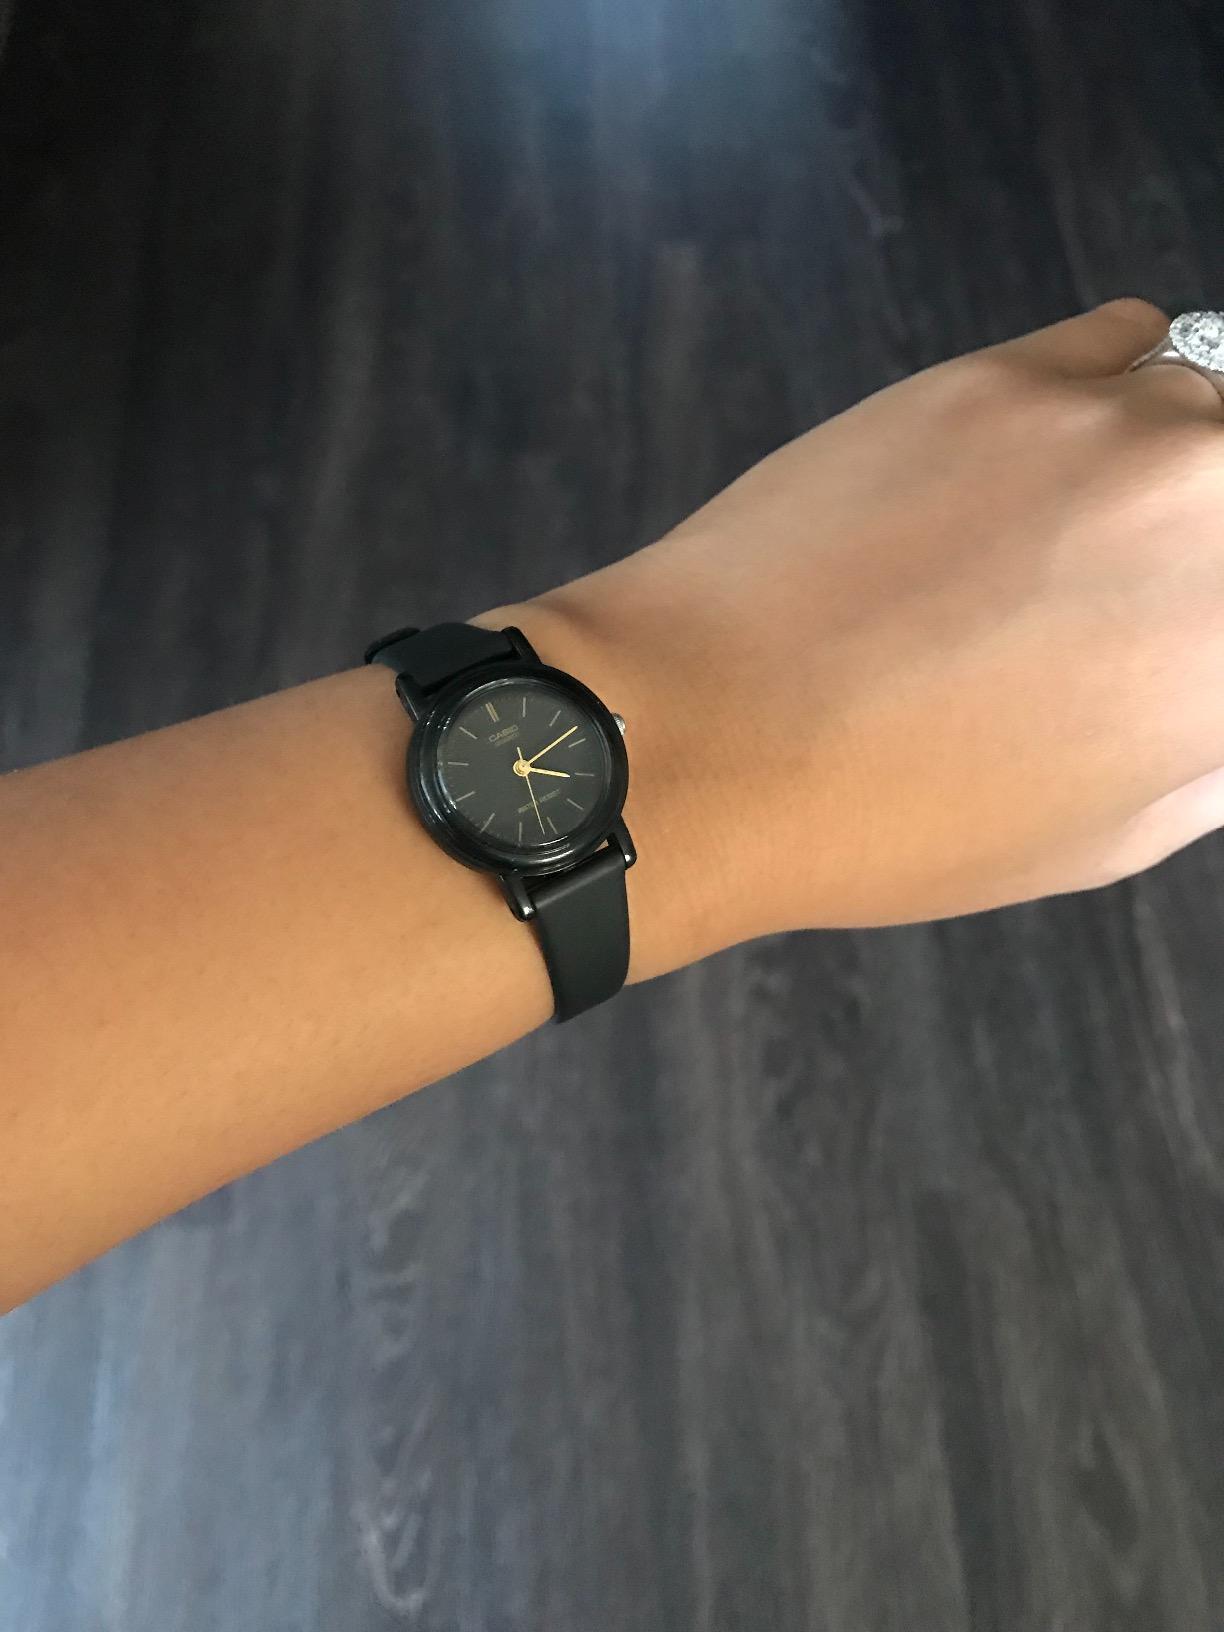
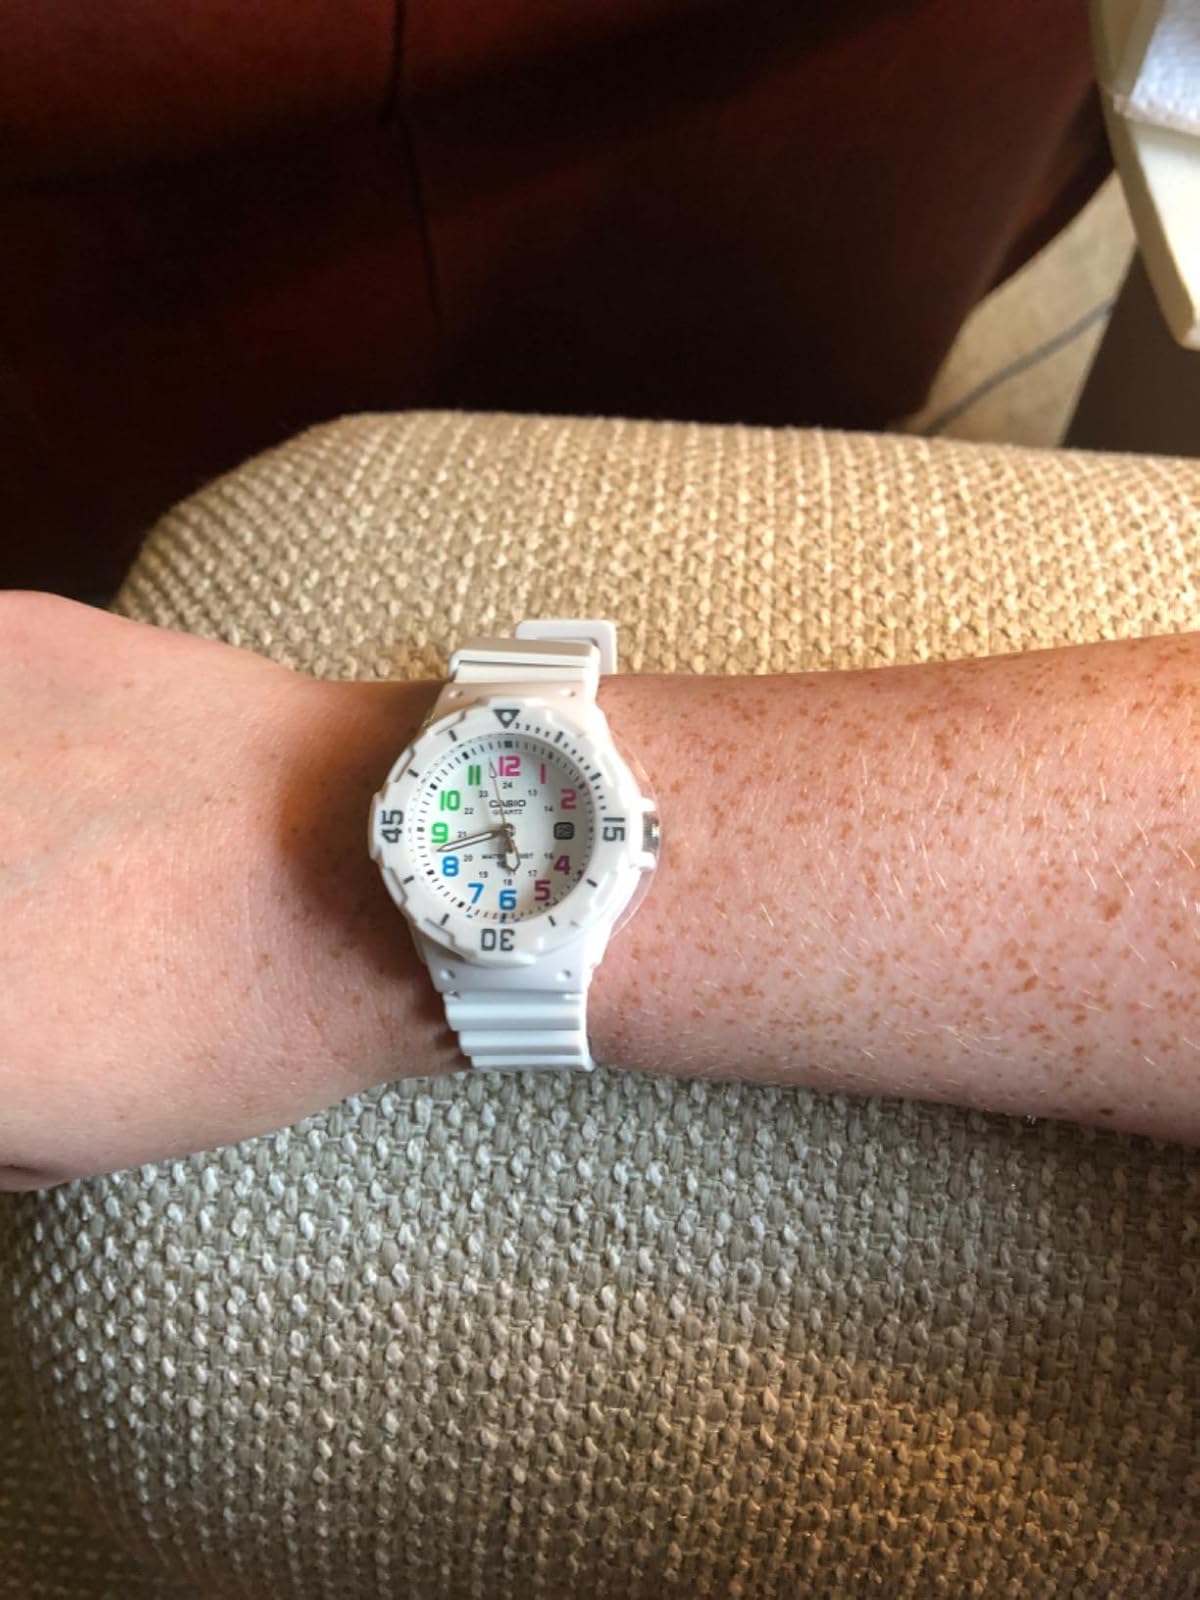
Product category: accessories_watch
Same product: no